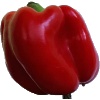
Label: Pepper Red 1